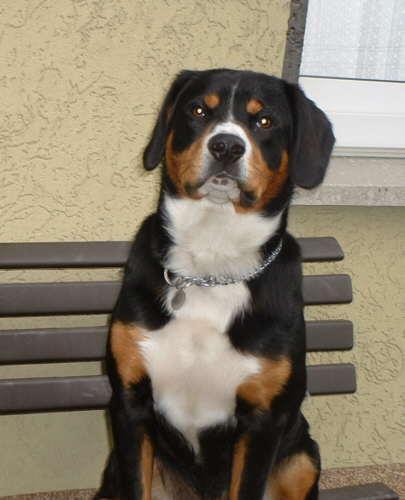
EntleBucher